Miguel Machinandiarena

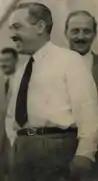

Miguel Machinandiarena was an Argentine film producer, best remembered for founding Estudios San Miguel in 1937.